Ine of Wessex

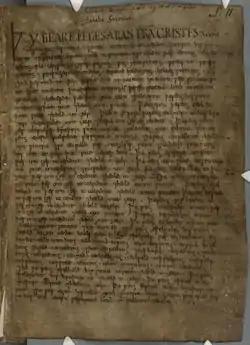
A page from the Parker Library copy (MS 173) at Corpus Christi College, Cambridge of the Anglo-Saxon Chronicle, which contains the oldest surviving copy of Ine's laws.

The earliest Anglo-Saxon law code to survive, which may date from 602 or 603, is that of Æthelberht of Kent, whose reign ended in 616. In the 670s or 680s, a code was issued in the names of Hlothhere and Eadric of Kent. The next kings to issue laws were Wihtred of Kent and Ine.